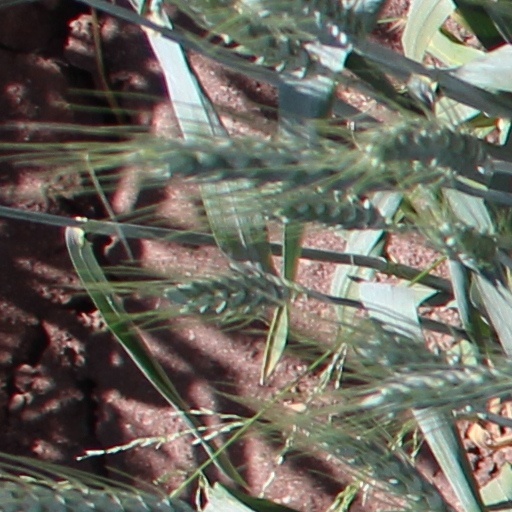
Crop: wheat